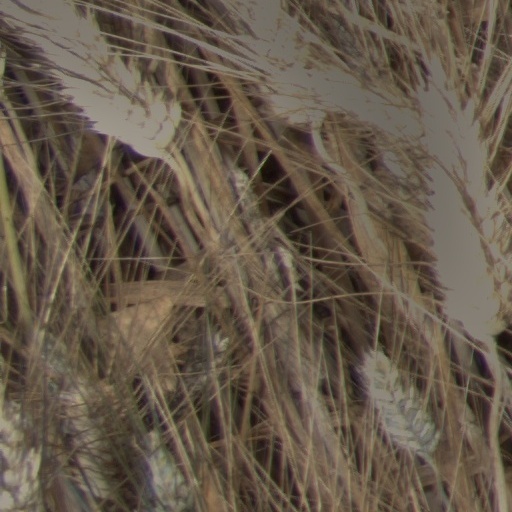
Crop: wheat